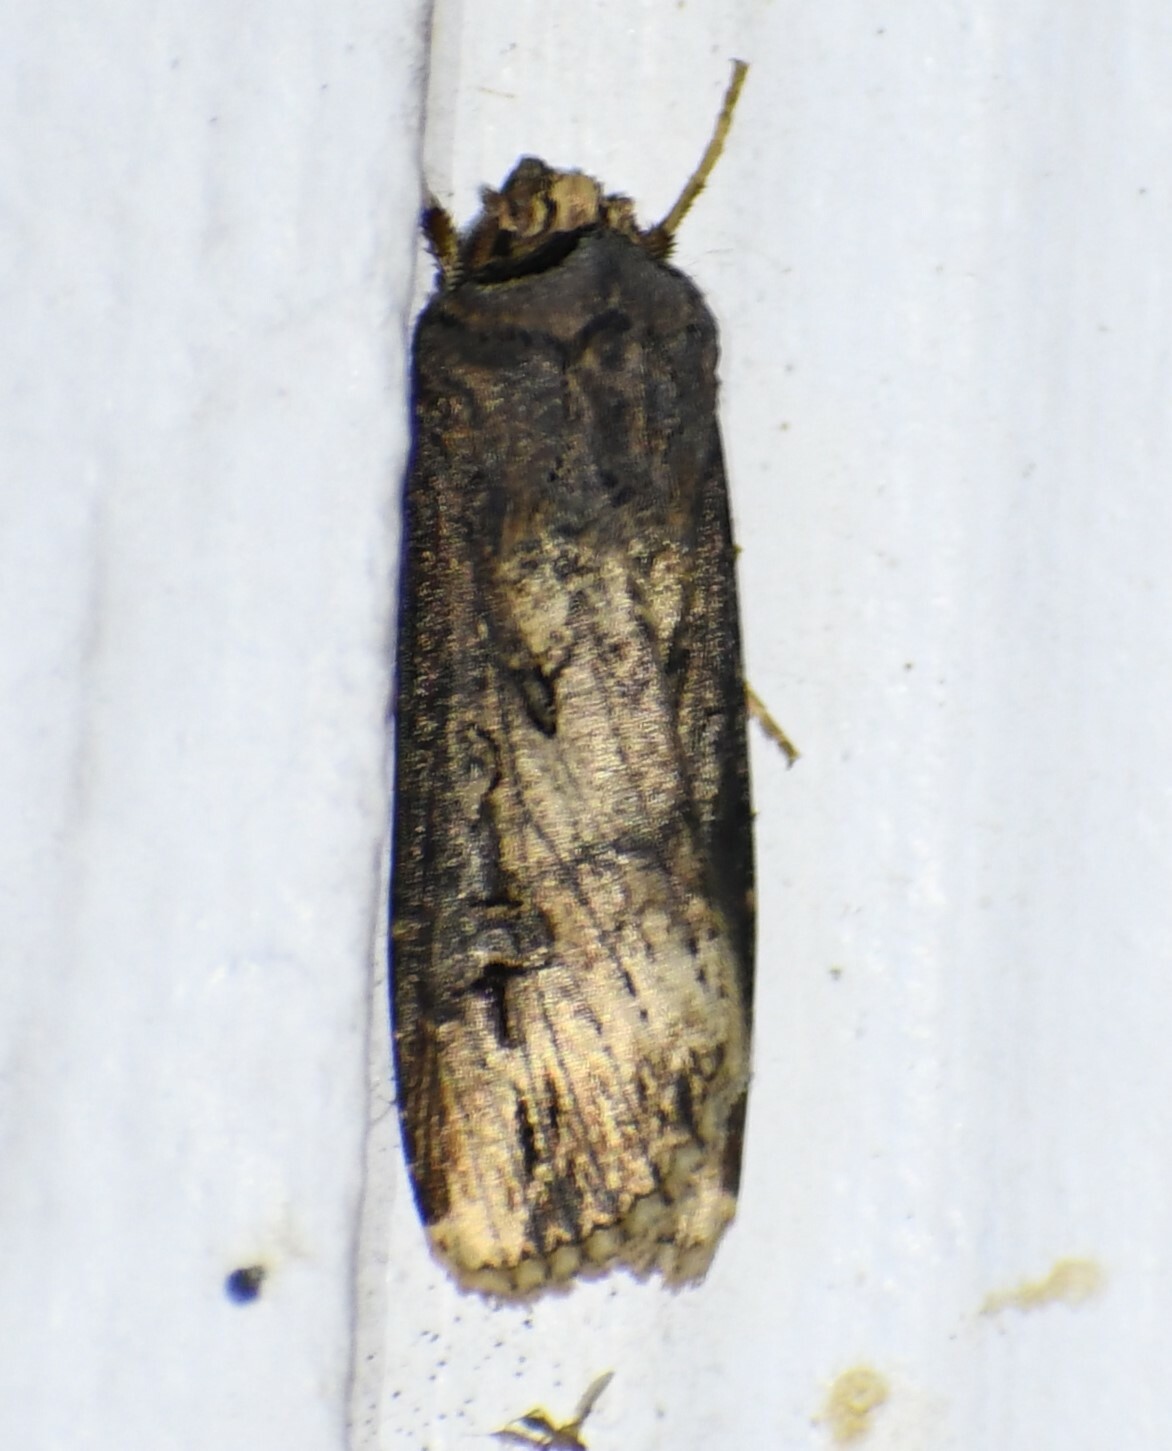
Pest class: cutworms